Australian Idol season 4

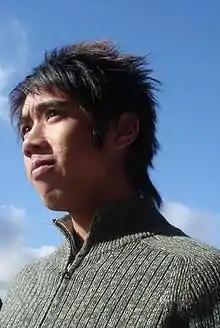
Joseph Gatehau

Joseph Gatehau (born 30 March 1988 in New South Wales), finished in twelfth place. Of Tongan and New Caledonian descent, he is the oldest of seven children. From the age of 8, Gatehau has played acoustic guitar and sung, but as the family was not able to afford formal music lessons until he was 14, he is essentially self-taught.